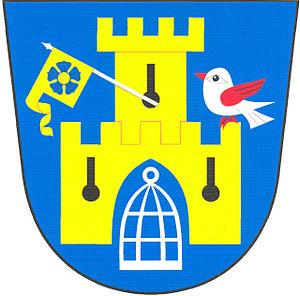
Klec est une commune du district de Jindřichův Hradec, dans la région de Bohême-du-Sud, en République tchèque. Sa population s'élevait à 166 habitants en 2020.